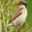
Label: bird